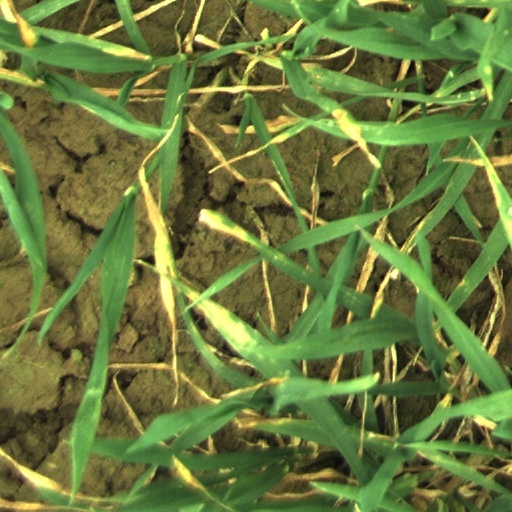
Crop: wheat